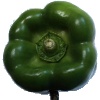
Label: Pepper Green 1